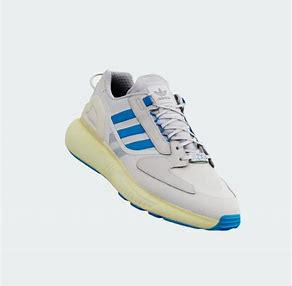
Brand: Adidas
Model: ZX 5K Boost